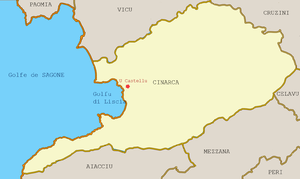
Cinarca est une ancienne piève de Corse. Située dans le sud-ouest de l'île, elle relevait de la province d'Ajaccio sur le plan civil et du diocèse de Sagone sur le plan religieux.